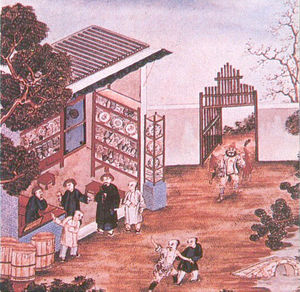
Kaolinit
Porcelænsudsalg i Jingdezhen under Qing-dynastiet i Kina
Kaolinit er et lermineral med den kemiske sammensætning Al₂Si₂O₅(OH)₄. Det er et silikatmineral med et tetrahedralt lag lænket gennem oxygenatomer til et oktahedralt lag af alumina oktahedra. I mikroskop ser kaolinkrystallerne ud som bogstabler, som ligger efter hinanden.